Cape Verdean Armed Forces

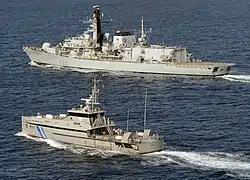
Coast Guard patrol vessel "Guardião" (P511), in manoeuvres with a British frigate

The Coast Guard ("Guarda Costeira") is the branch of the Cape Verdean Armed Forces responsible for the defense and protection of the country's economic interests at the sea under national jurisdiction and for providing air and naval support to land and amphibious operations. It includes: